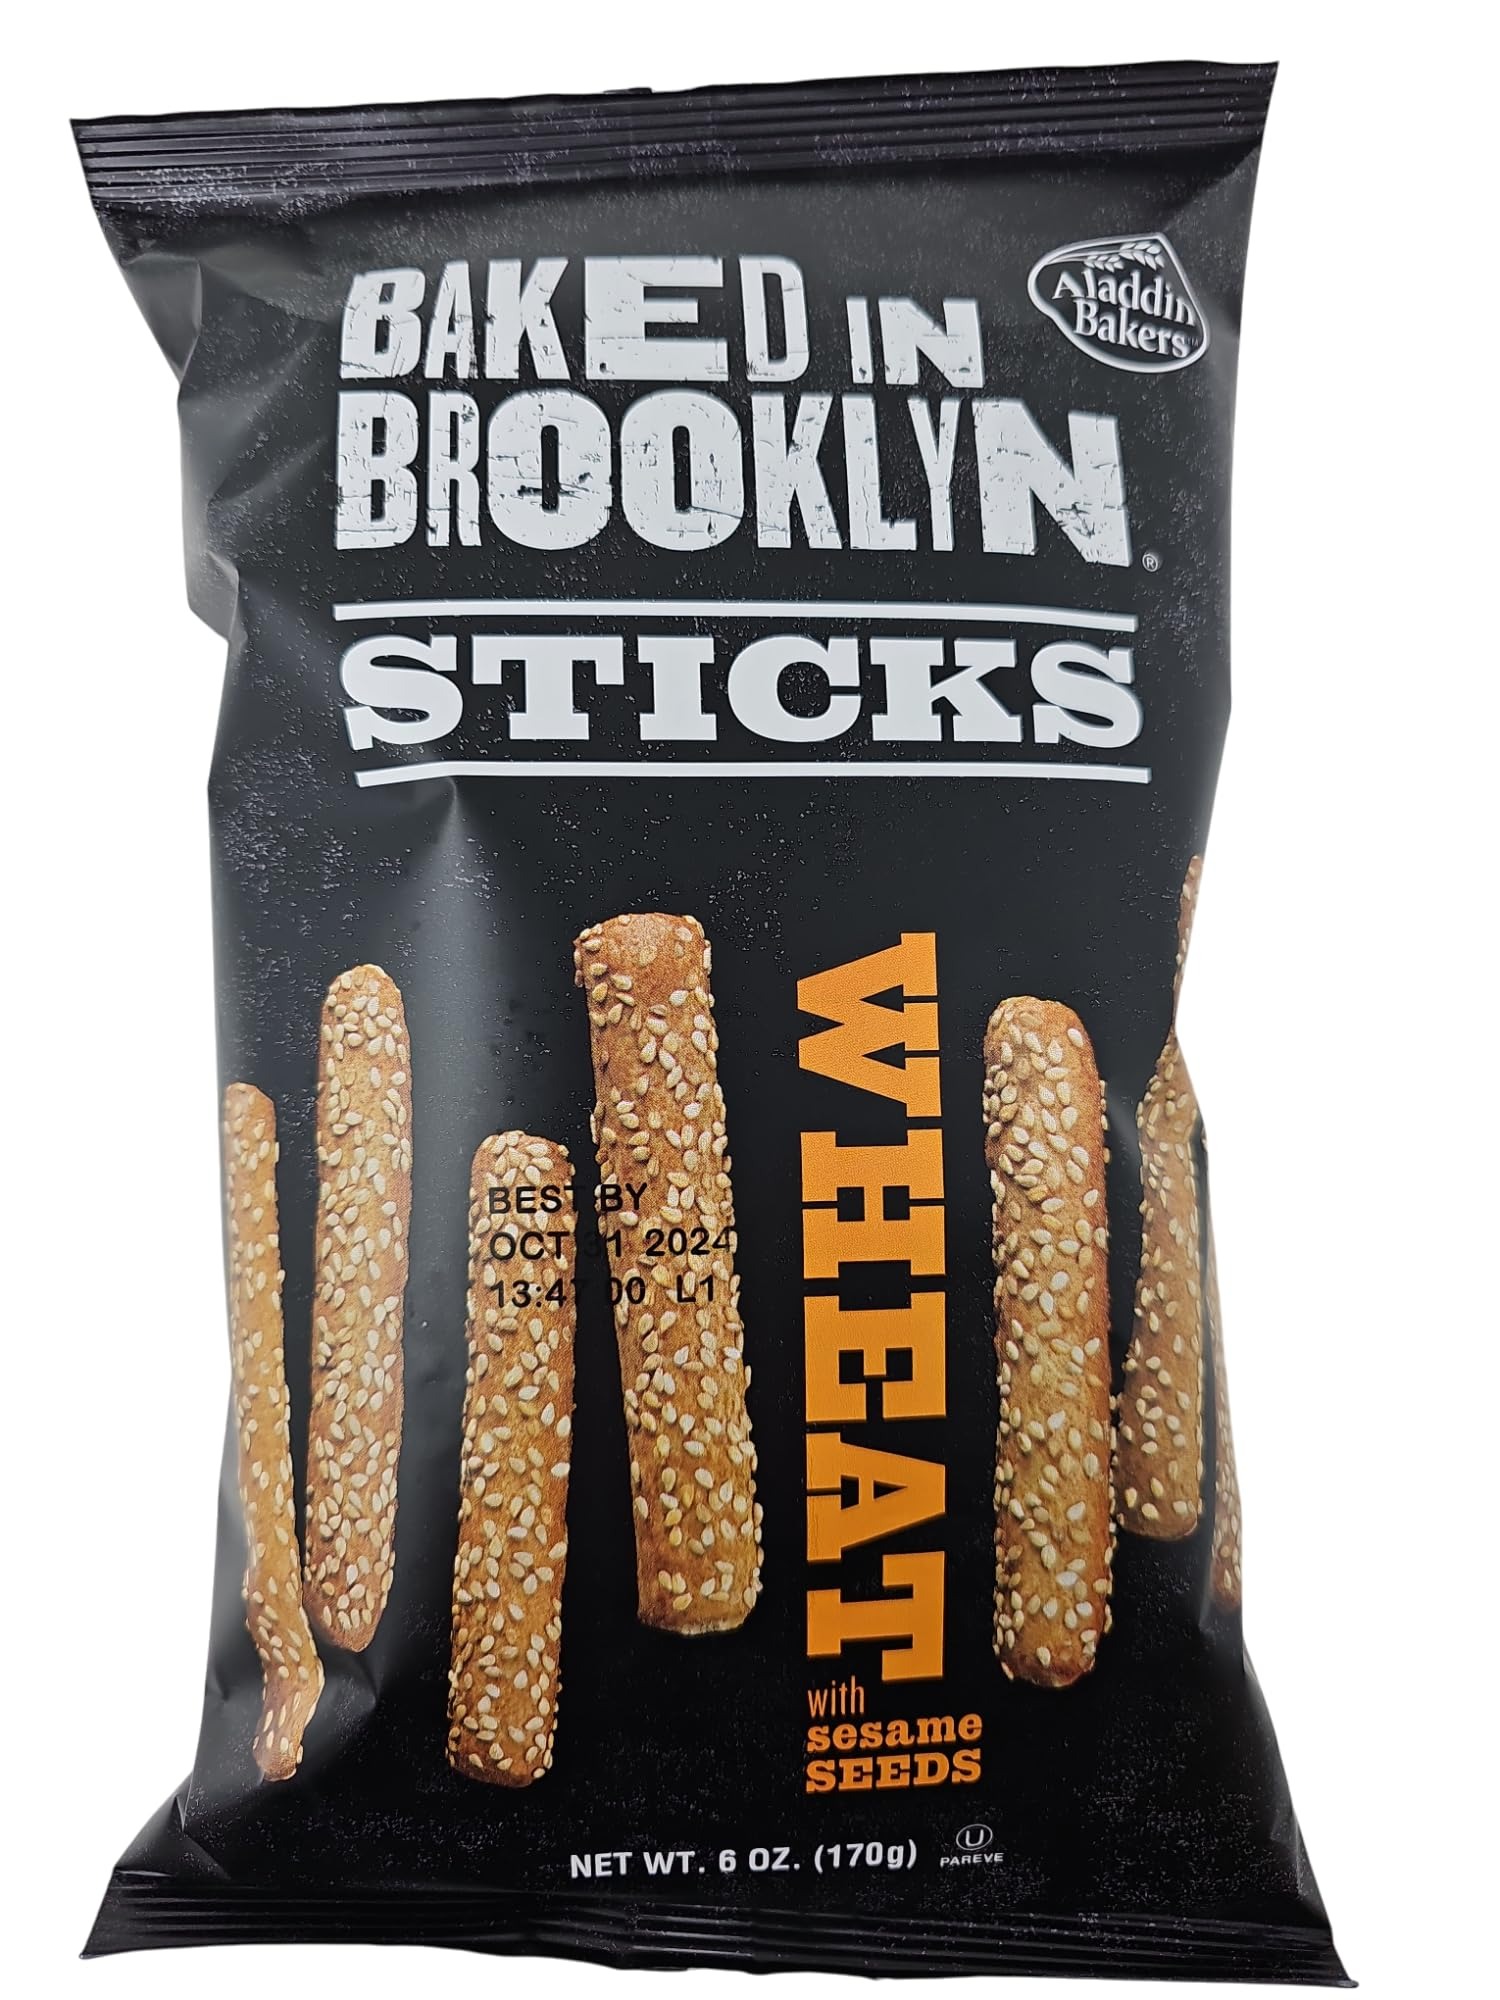
Item Name: Baked In Brooklyn Snack Stick Wheat 12-PK
Bullet Point 1: 12-Pack Convenience: Bulk pack for sharing, snacking, and pantry stocking.
Bullet Point 2: Crafted in Brooklyn: Traditionally baked where quality meets heritage.
Bullet Point 3: Unmatched Crunch & Flavor: Experience the distinctive taste of Brooklyn in each stick.
Product Description: These delicious breadsticks are Baked in Brooklyn, where the water is special and the customers know quality bead. The crunch and flavor are unmistakably perfect. No trans fat, no cholesterol, no nonsense. Our Wheat with Sesame Seeds Sticks are made healthy with whole wheat flour and sesame seeds then they're flash-Baked at 450*F degrees for maximum crunch, they're ready for anything. Or match them with creamy dips, savory spreads or a good schmear.
Value: 96.0
Unit: Ounce

Price: 27.75